Leonard D. Wexler

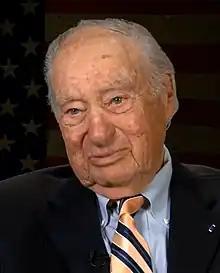
Wexler in 2014

Leonard D. Wexler (November 11, 1924 – March 31, 2018) was a United States district judge of the United States District Court for the Eastern District of New York.